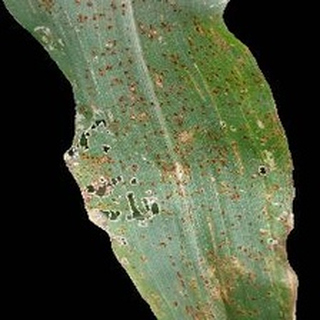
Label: corn_common_rust